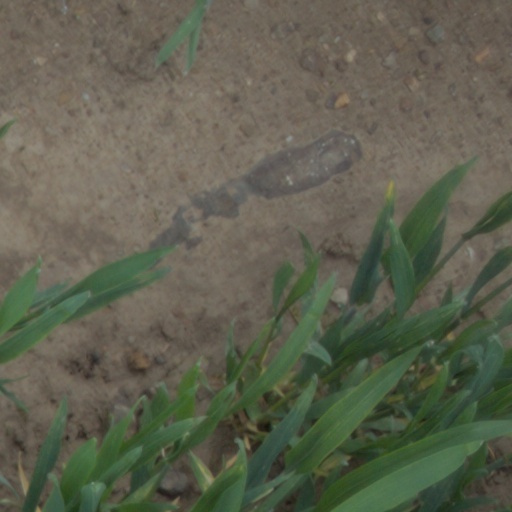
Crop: wheat